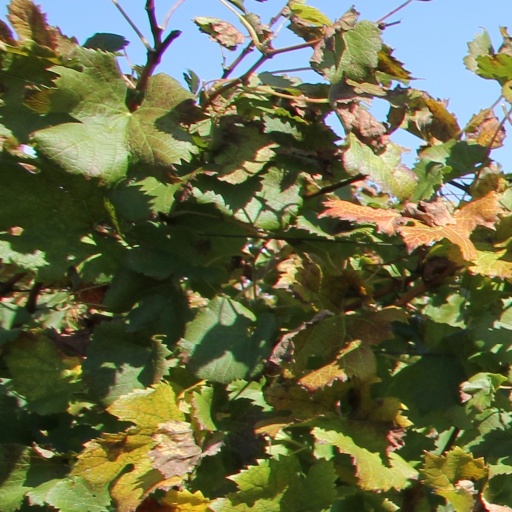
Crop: grape